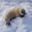
Label: seal